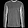
Label: Pullover